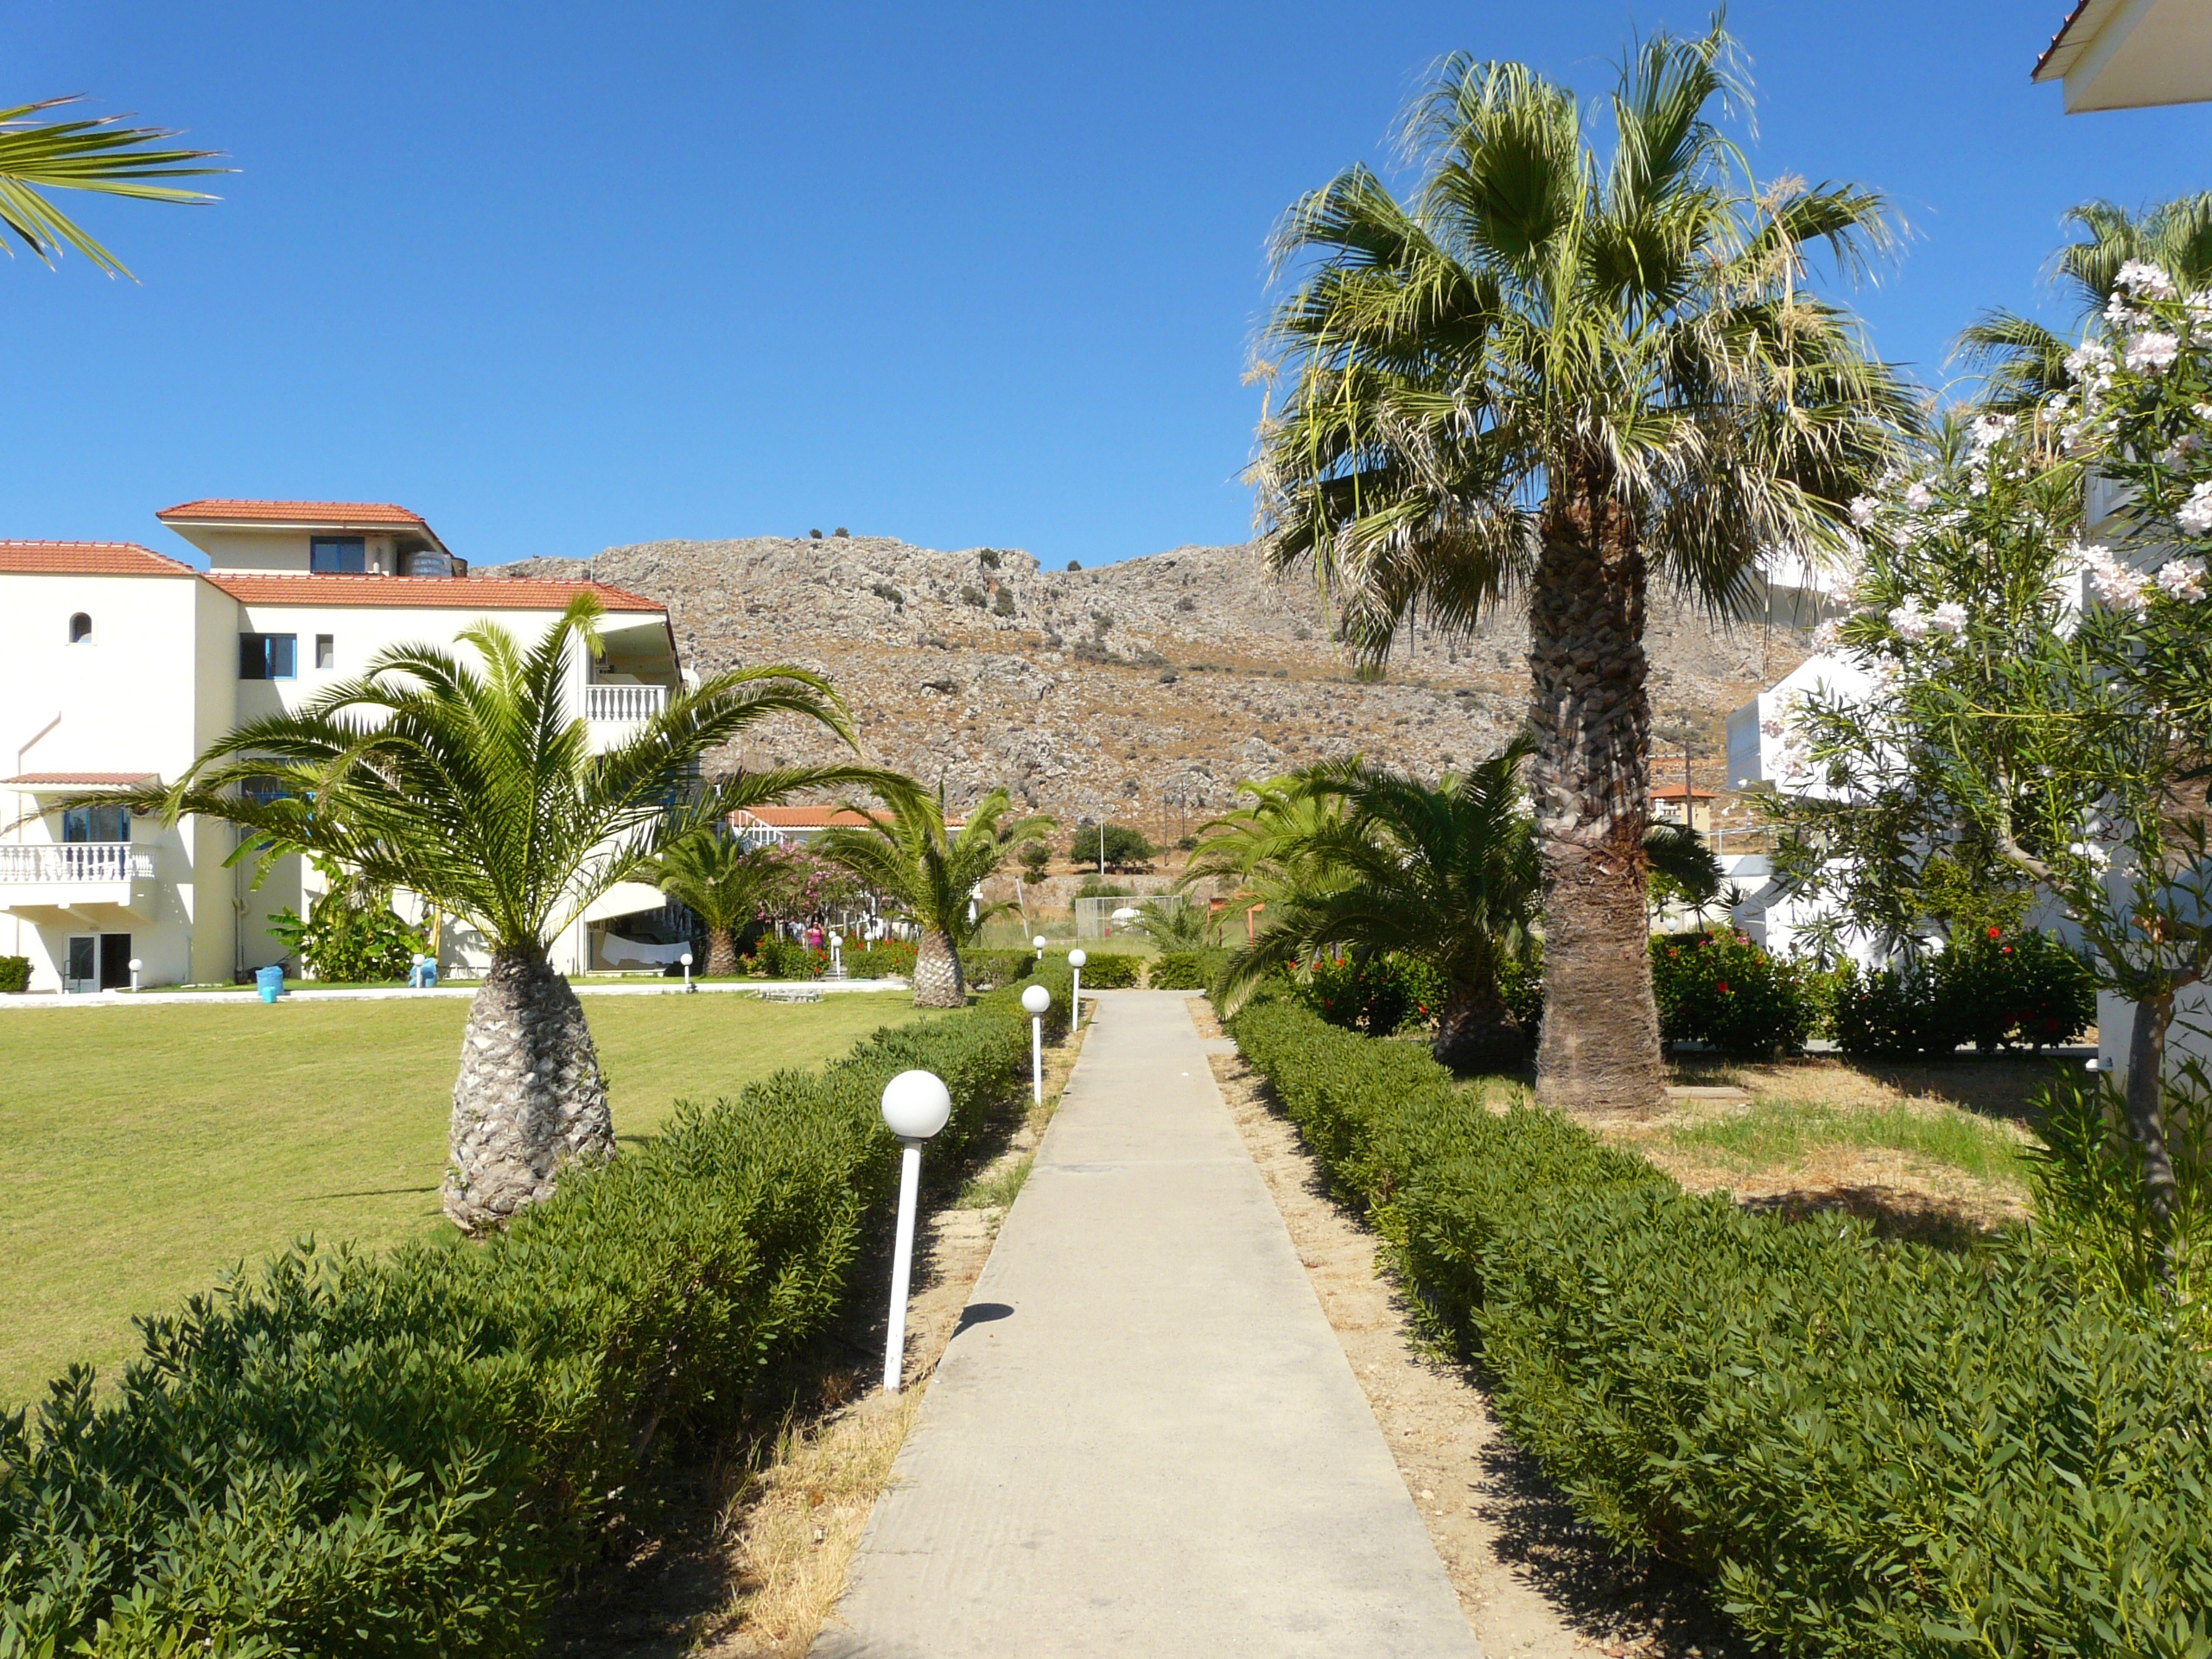
tree, sun, villa, flower, town, walkway, vacation, village, holiday, property, garden, tourism, resort, estate, palm trees, real estate, rhodes, hotel complex, residential area, arecales